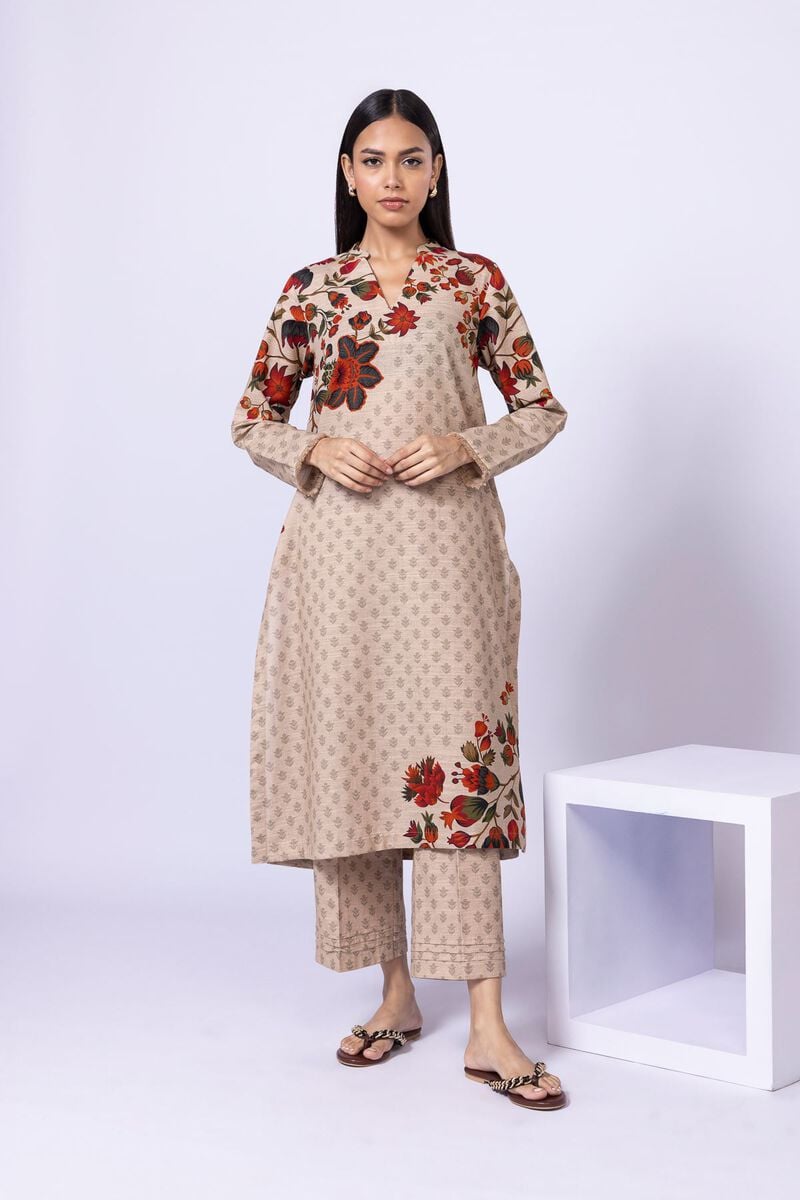
beige multi floral print kurta set